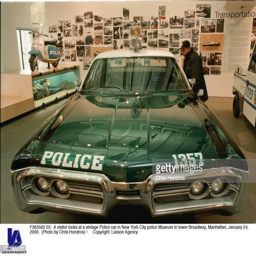
a visitor looks at a vintage police car